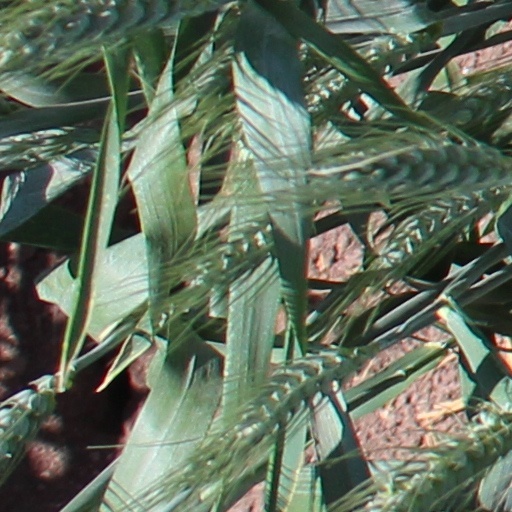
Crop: wheat